Sigismund I the Old

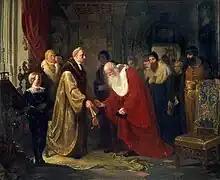
Sigismund grants a noble status to the professors of the Jagiellonian University, 1535. Painting by Jan Matejko

The internal situation in Poland was characterised by broad authorisation of the Chamber of Deputies, confirmed and extended in the constitution of "Nihil novi". During Alexander's reign, the law of "Nihil novi" had been instituted, which forbade kings of Poland from enacting laws without the consent of the Sejm. Sigismund had little control over the act, unlike the senators, whom he personally appointed. Eventually, during his reign, Sigismund benefited from the advice of the local nobility, competent ministers in charge of the royal judiciary system, and the wealthy influential treasurers of Kraków. Although he was reluctant to the parliamentary system and political independence of the nobility, he recognised the authority of legal norms, supported legalism and summoned annual sessions of the Sejm, usually obtaining funds on state defence. However he was unsuccessful at attempting to create a permanent fund for defence from the annual income tax. Despite this, in 1527 he established a conscript army and the bureaucracy needed to finance it. He set up the legal codes that formalised serfdom in Poland, placing the peasants into the private estates of nobles.